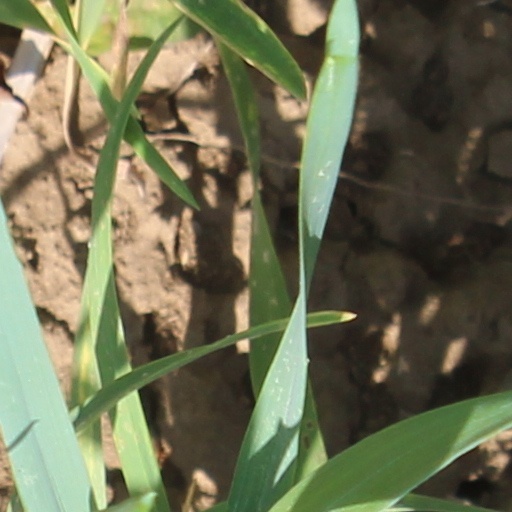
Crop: wheat